Capital punishment in France

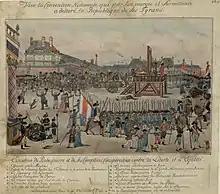
Robespierre and associates executed 1794

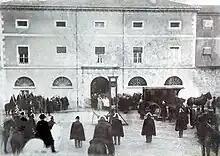
Public execution by guillotine in Lons-le-Saunier, 1897

The first campaign towards the abolition of the death penalty began on 30 May 1791, but on 6 October that year the National Assembly refused to pass a law abolishing the death penalty. However, they did abolish torture, and also declared that there would now be only one method of execution: 'Tout condamné à mort aura la tête tranchée' (All condemned to death will have their heads cut off).